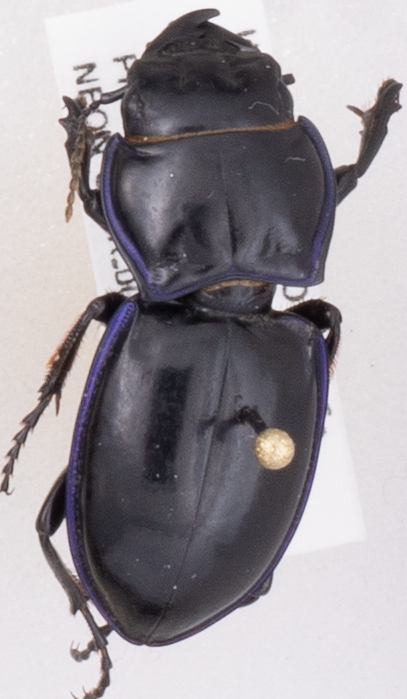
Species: Pasimachus elongatus
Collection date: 2019-07-03
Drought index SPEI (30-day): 1.13
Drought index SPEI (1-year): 0.612
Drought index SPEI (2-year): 0.526